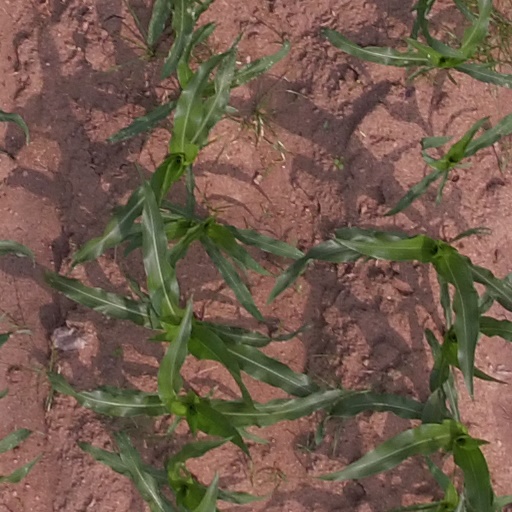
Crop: maize; corn